Pretendian

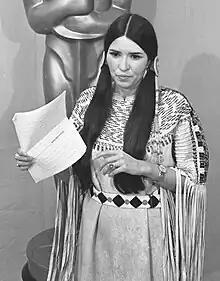
Sacheen Littlefeather at the 45th Academy Awards in 1973, which she attended on behalf of Marlon Brando

In October 2022, actor and activist Sacheen Littlefeather died. Shortly thereafter her sisters spoke to Navajo reporter Jacqueline Keeler and said that their family has no ties to the Apache or Yaqui tribes Sacheen had claimed. As Littlefeather had been a beloved activist, these reports were met with controversy, challenges, and attacks on Keeler, largely on social media. Academic Dina Gilio-Whitaker wrote that the truth about community leaders is "crucial", even if it means losing a "hero", and that the work Littlefeather did is still valuable, but there is a need to be honest about the harm done by pretendians, especially by those who manage to fool so many people that they become iconic: